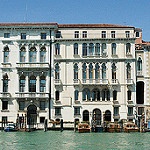
Label: buildings